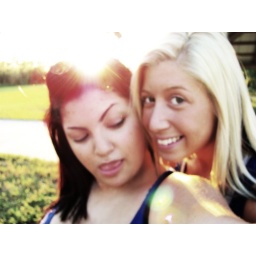
1/125 ISO80 F2.8. brought out the red in my hair the purple in my shirt and the green in the grass